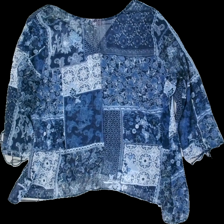
View: back
Type: Blouse
Category: Ladies
Brand: Kappahl
Colors: Blue, White
Material: 100% polyester
Pattern: Other
Cut: Loose
Size: XL
Season: All
Price range: 50-100
Recommended usage: Reuse